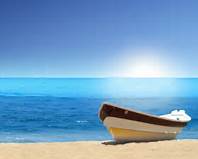
Weather: sun or clear